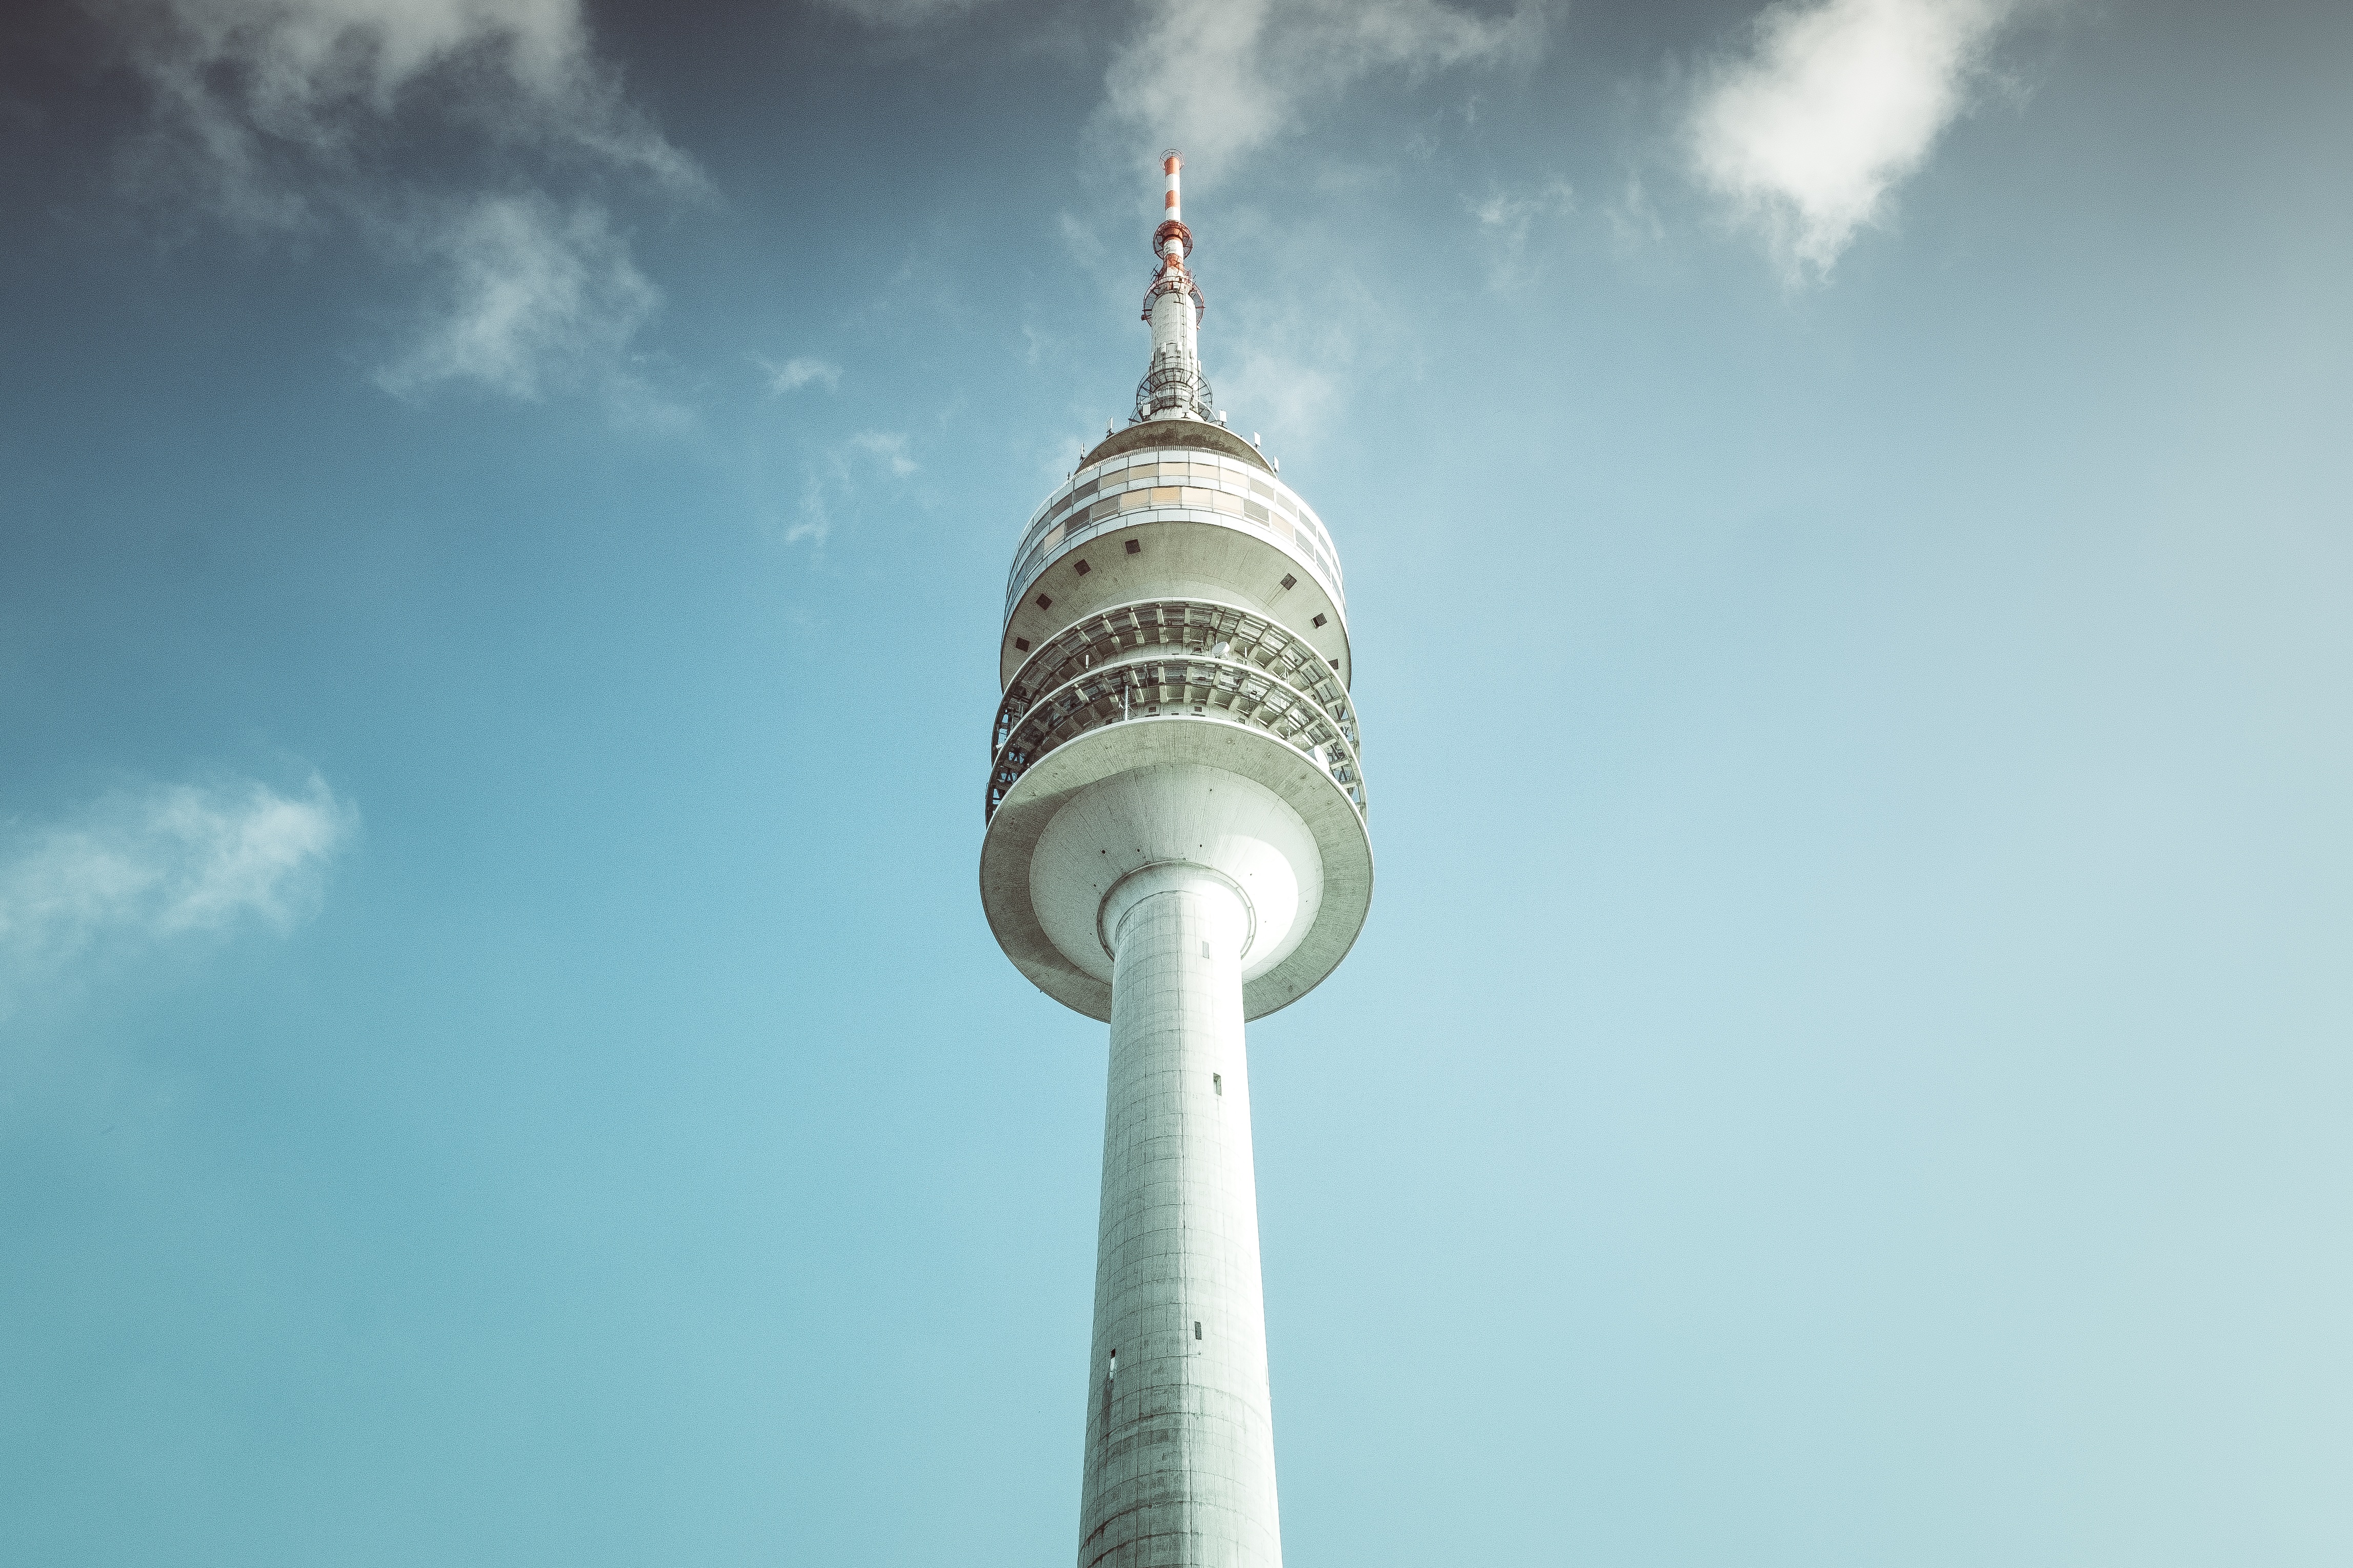
architecture, sky, skyline, city, skyscraper, urban, cityscape, travel, steel, high, tower, landmark, blue sky, outdoors, clouds, daylight, spire, tall, atmosphere of earth